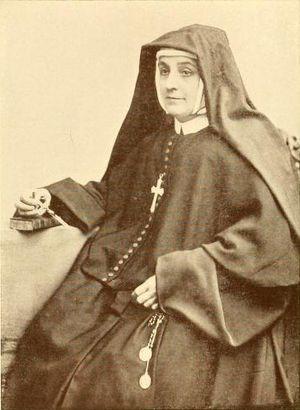
Cornelia Connelly, née le 15 janvier 1809, morte le 18 avril 1879, est une religieuse et pédagogue américaine, fondatrice d'une congrégation religieuse catholique enseignante féminine et des écoles Holy Child.